Shadow Creek Ranch

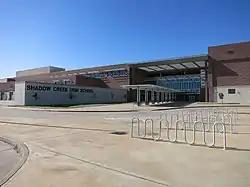
Shadow Creek High School

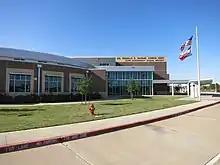
Ronald E. McNair Junior High School

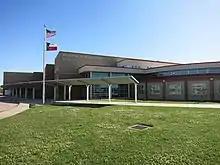
Nolan Ryan Junior High School

In 2016 11th grade students were allowed to choose between Manvel High School (Manvel) and the new Shadow Creek High School, but in fall 2017 Shadow Creek HS became the only high school assigned to SCR. Previously Manvel High School was the assigned high school for SCR. A portion of SCR was formerly zoned to Rodeo Palms Junior High School.